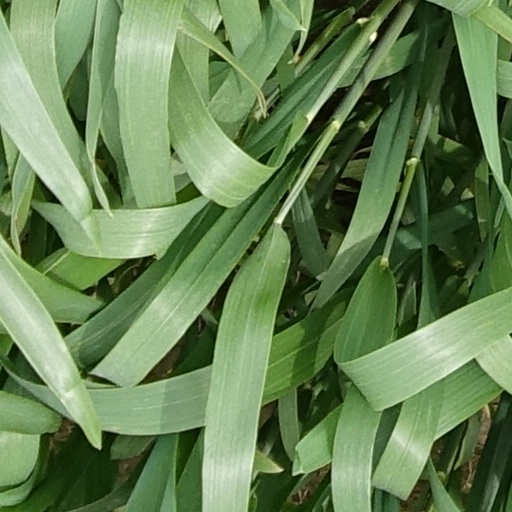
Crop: wheat